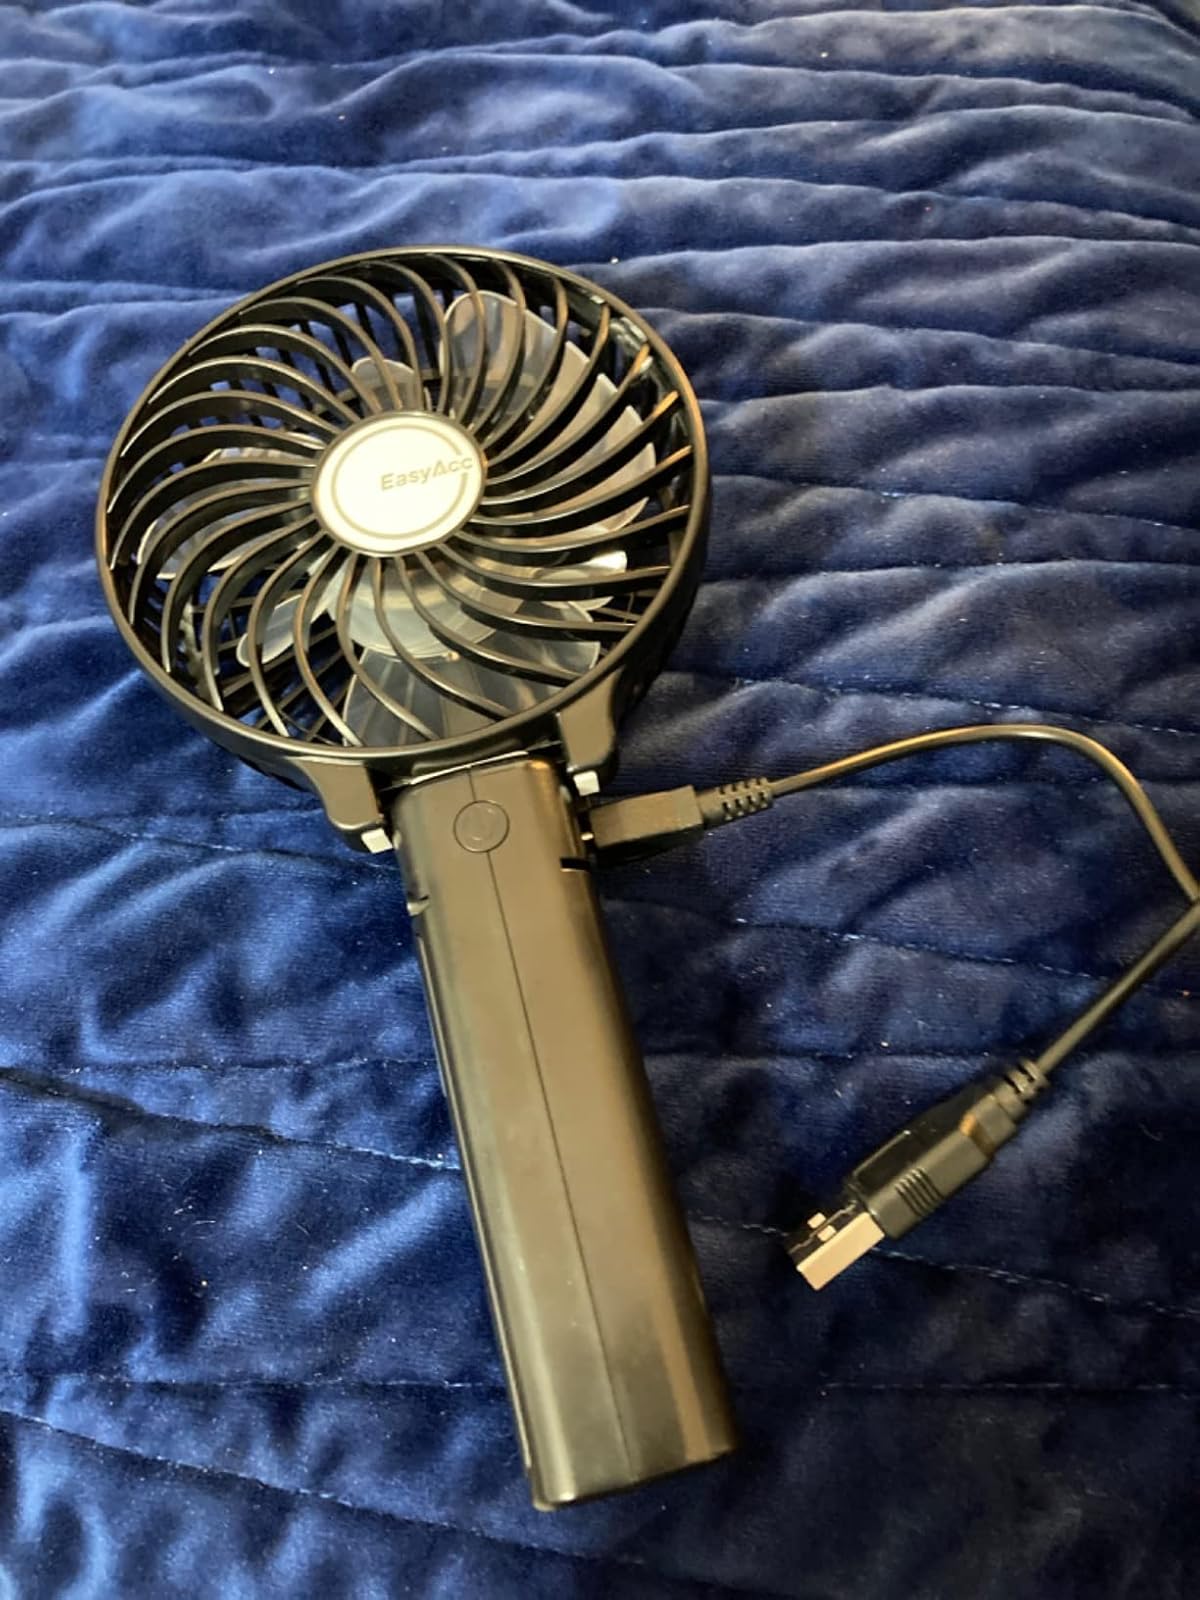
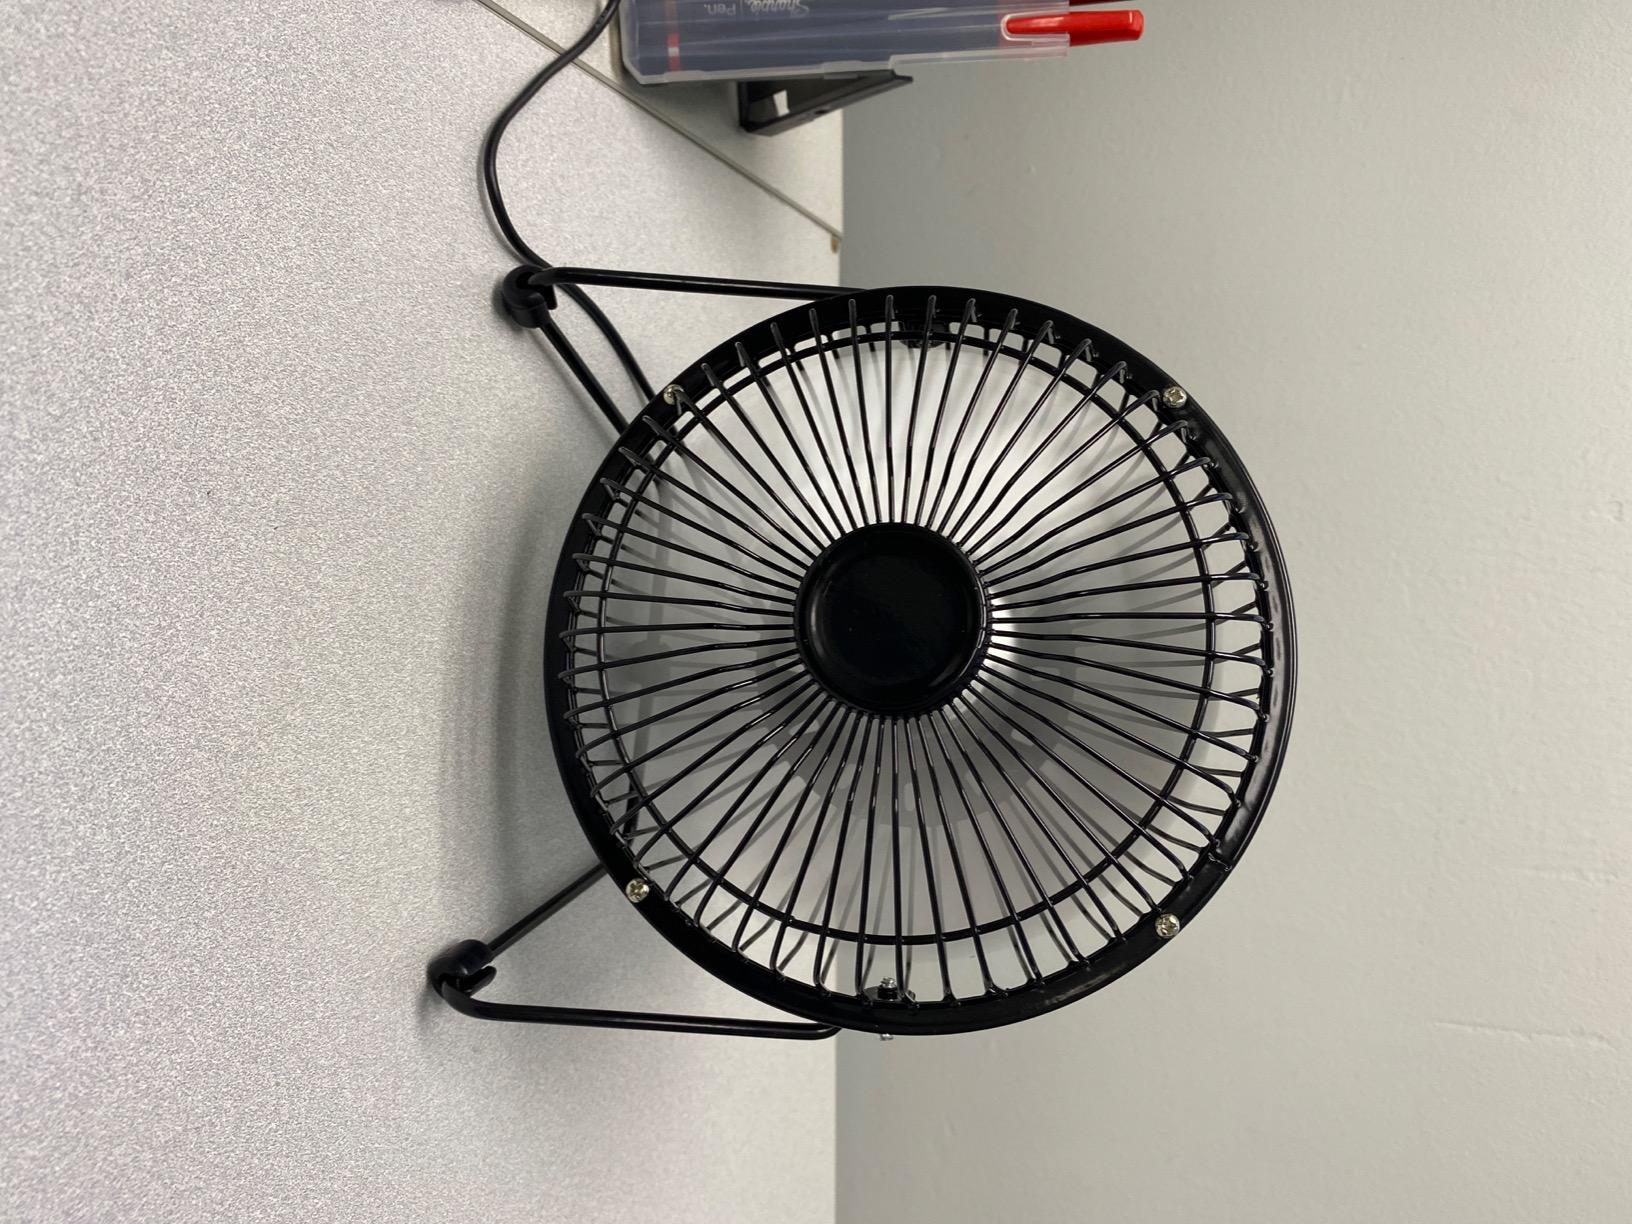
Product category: fan
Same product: no